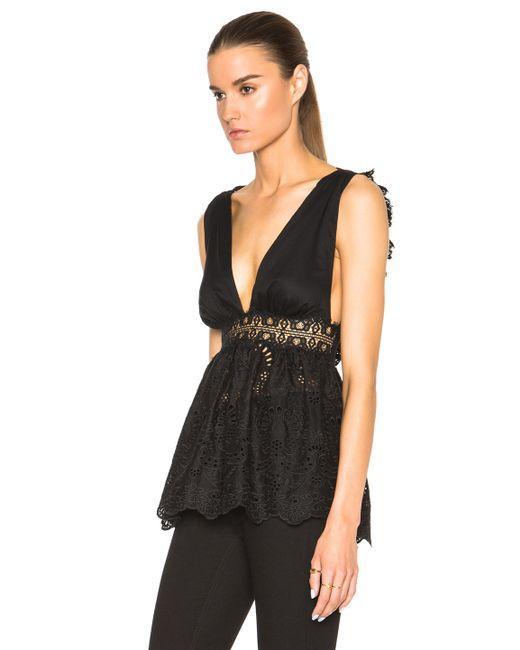
Ärmelloses schwarzes Top mit tiefem Hals für Damen